List of extreme points of the United States

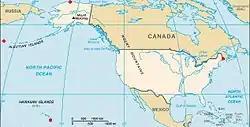
Extreme points in the 50 states: Point Barrow, Ka Lae, Sail Rock, Peaked Island

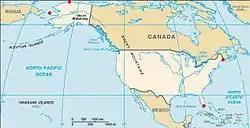
Extreme points of the U.S. on the North American continent: Point Barrow, Cape Sable, West Quoddy Head, Cape Prince of Wales

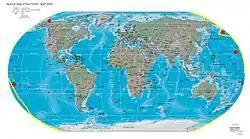
Extreme points in all U.S. territory: Point Barrow, Rose Atoll, Wake Island, Peaked Island (red dots); Point Udall, Guam, and Point Udall, USVI are shown as green dots. The International Date Line is shown in yellow.

One method is to use the Prime Meridian as the dividing line between east and west. This meridian running through Greenwich, London, is defined as zero degrees longitude and could be called the "least eastern" and "least western" place in the world. The 180th meridian, on the opposite side of the globe, is therefore the "easternmost" and "westernmost" place in the world.